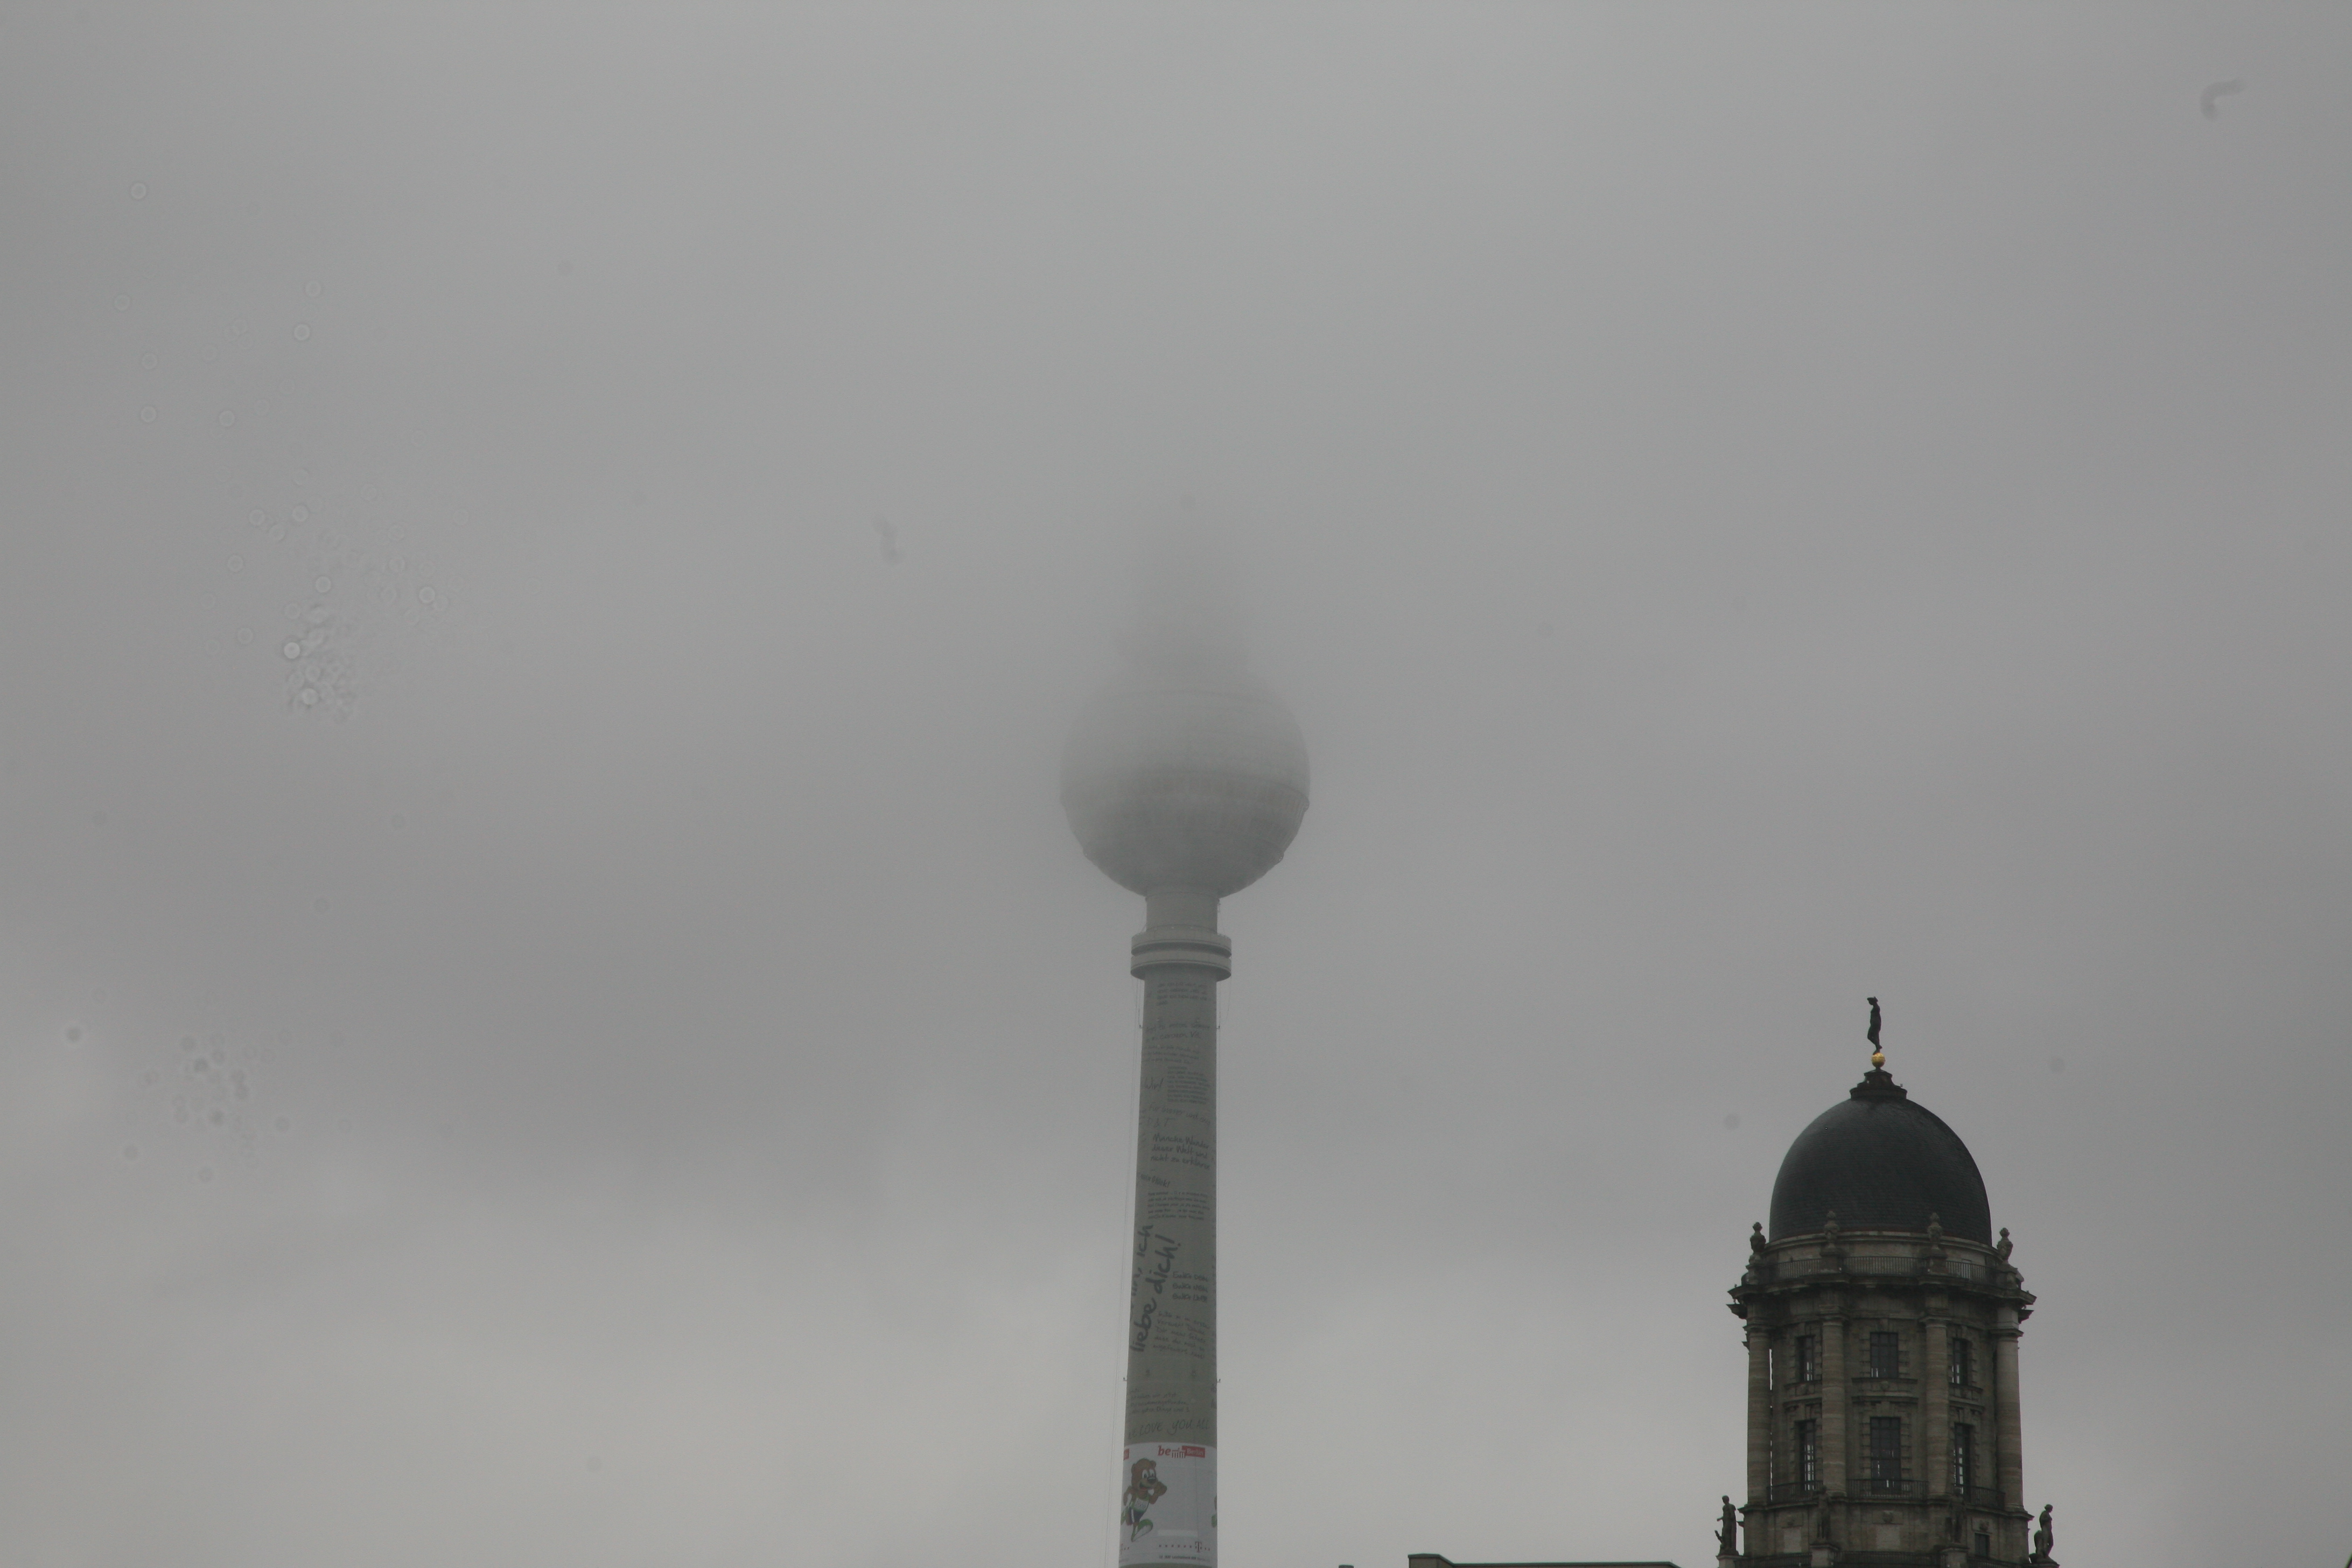
snow, black and white, fog, mist, white, tower, weather, haze, street light, monochrome, lighting, light fixture, germany, deutschland, allemagne, berlin, fernsehturm, monochrome photography, atmospheric phenomenon, atmosphere of earth